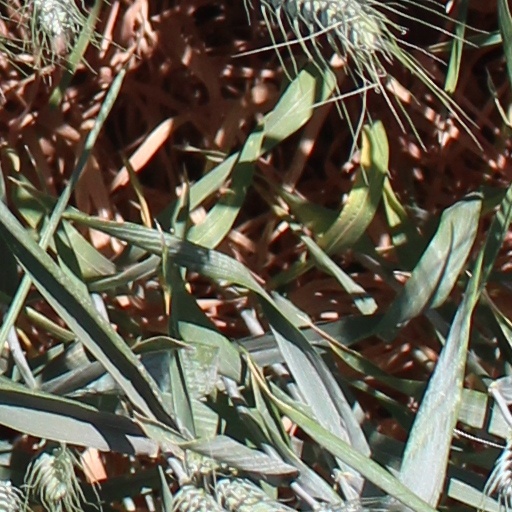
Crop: wheat